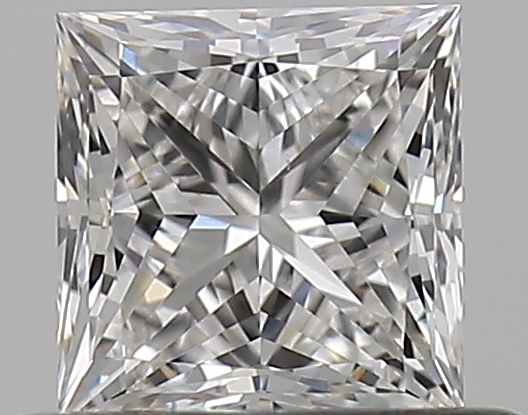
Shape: princess
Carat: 0.5
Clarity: VS1
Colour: H
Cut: EX
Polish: EX
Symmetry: VG
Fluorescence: N
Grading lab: GIA
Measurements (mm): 4.36 x 4.24 x 3.04